The Academy (Hong Kong TV series)

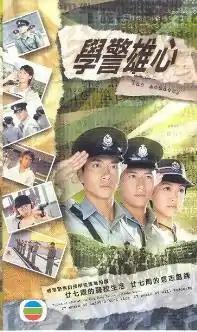
The Academy poster

The Academy (Traditional Chinese: 學警雄心) is a TVB modern drama series broadcast in June 2005.